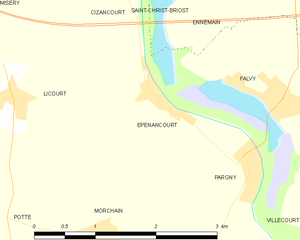
Carte des communes françaises Épénancourt